Battle of Zhizhi

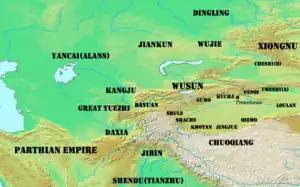
Approximate location of Kangju

Around 36 BC, the governor of the Western Regions was Gan Yanshou. His deputy commander, Chen Tang, claimed that Zhizhi was planning to build up a great empire and proposed a pre-emptive attack. Gan Yanshou objected; but he soon fell ill, and while he was incapacitated Chen Tang forged an edict in Yanshou's name and mobilized the army. Gan Yanshou was forced to yield. All this was done without the Emperor's permission. An army of 40,000 Han and Hu troops (''Hu" is a loose term for non-Chinese) assembled. It marched west on both sides of the Tarim Basin, reunited near Kashgar, and moved across Kangju territory reaching the western shore of Lake Balkhash. At this point a party of several thousand Kangju cavalrymen, returning from a raid on Wusun, stumbled onto the rear of the Chinese army, attacked it, and made off with a large quantity of food and weapons. Chen Tang sent his Hu troops back and defeated the Kangju, killing 460 of them and freeing 470 Wusun captives.